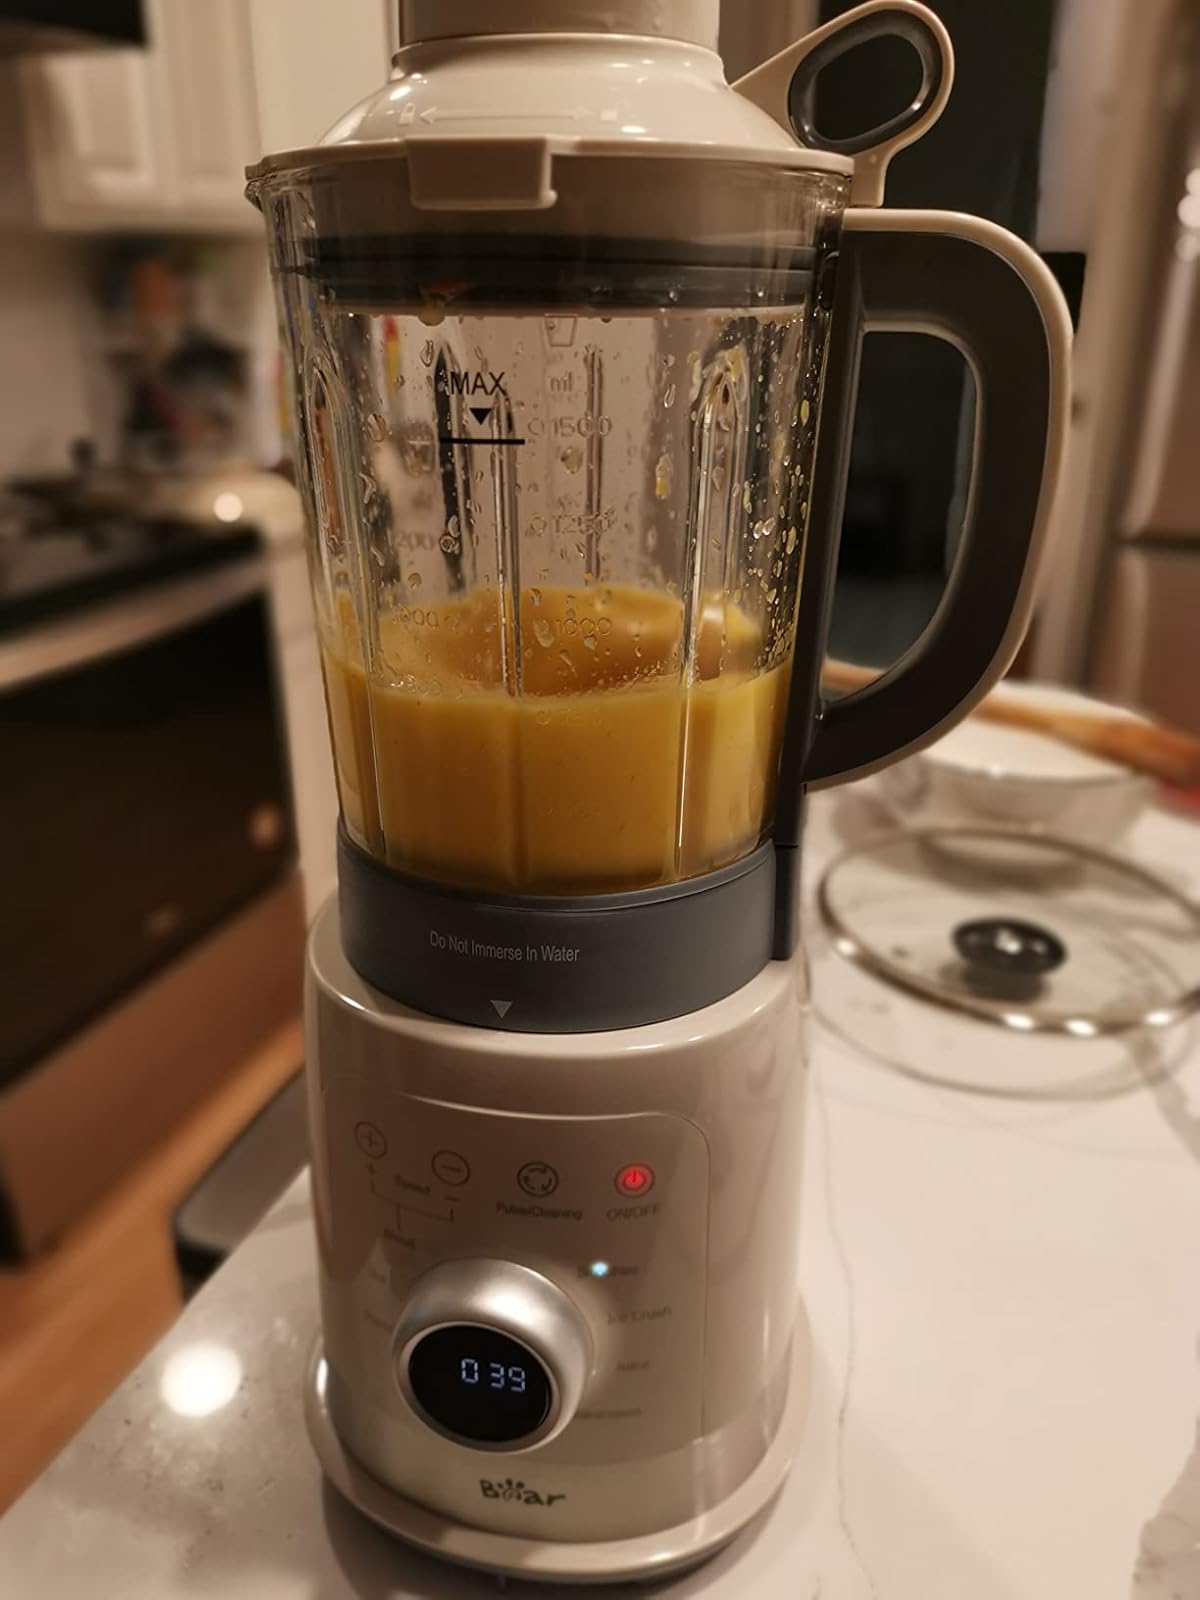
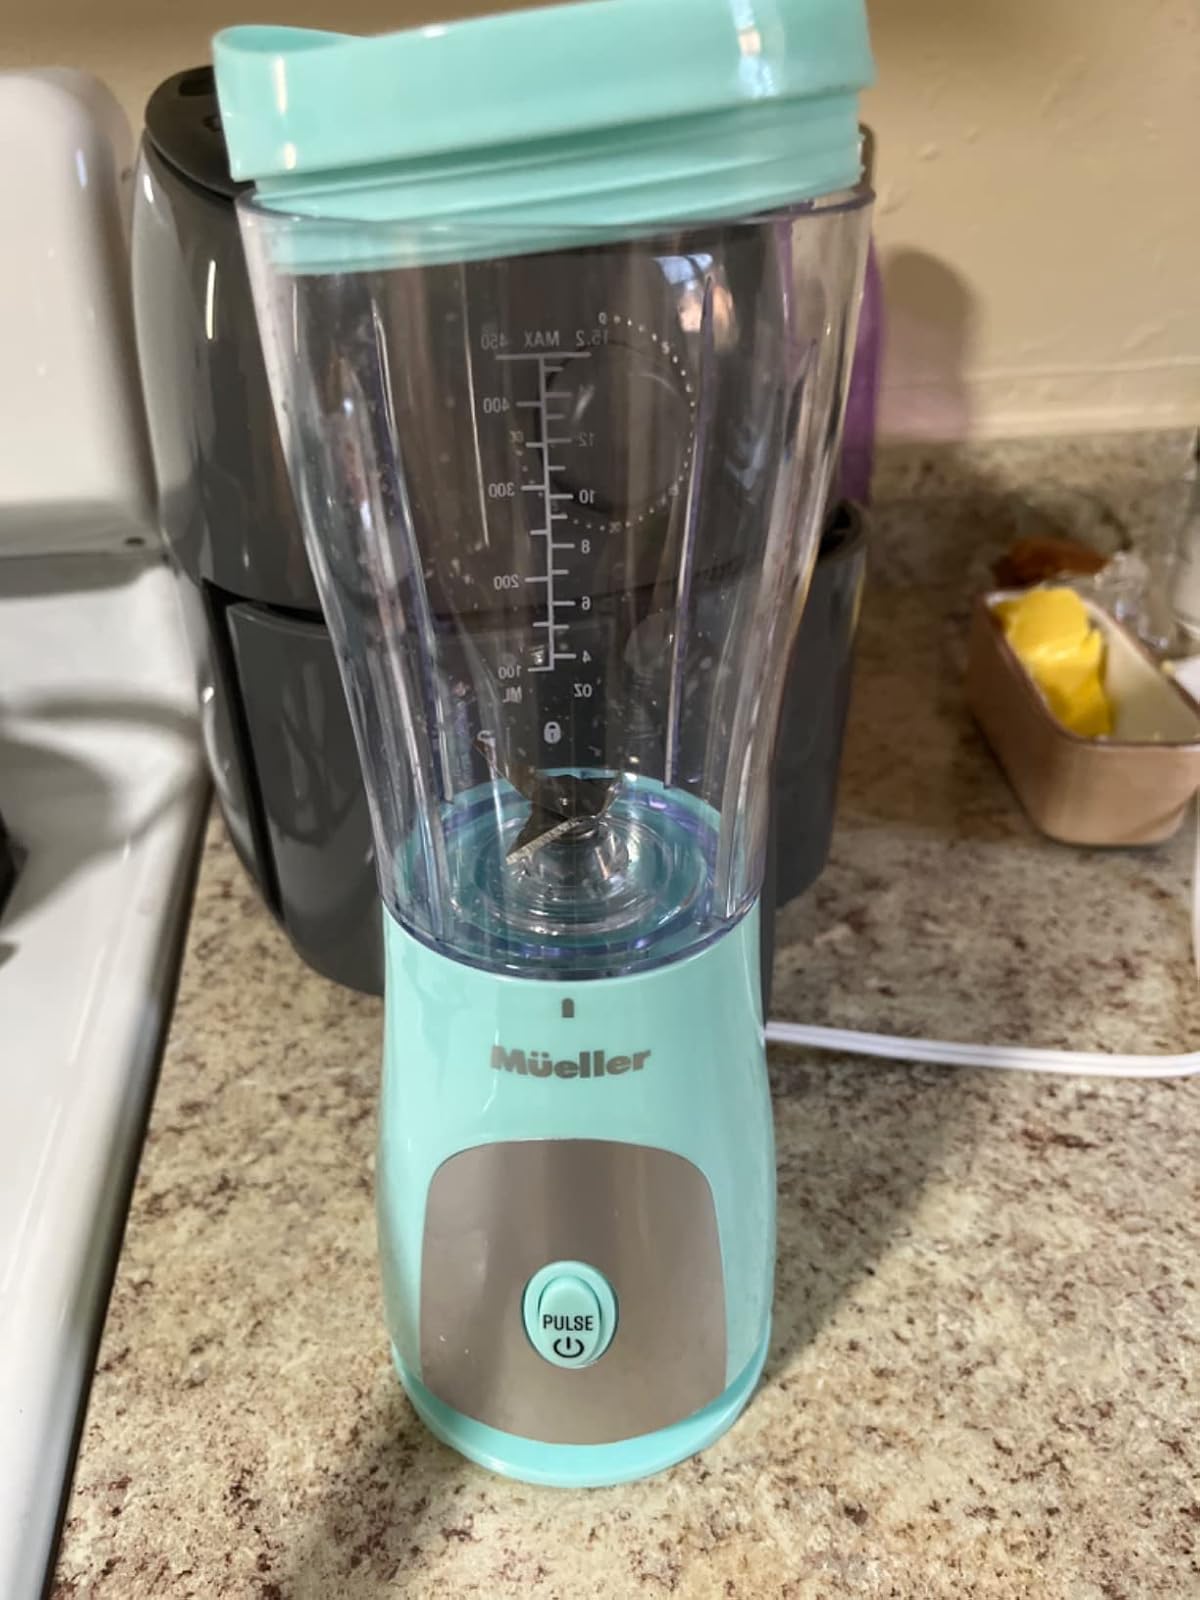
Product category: items_blender
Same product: no